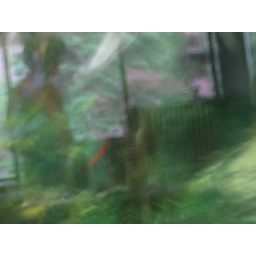
the first in a series of blurry fish photos taken by Allura at the local library